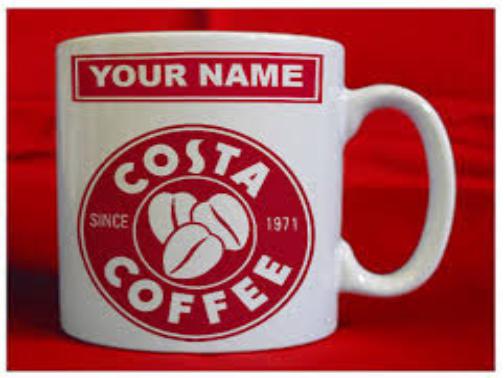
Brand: Costa Coffee
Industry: Food